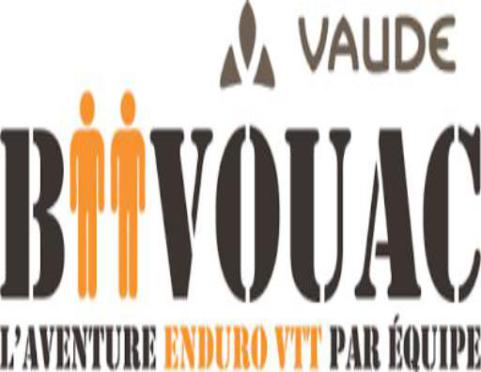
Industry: Others